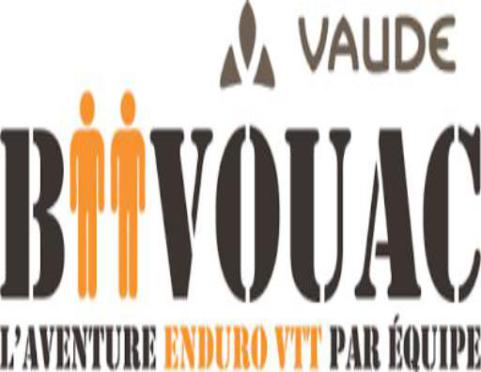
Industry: Others